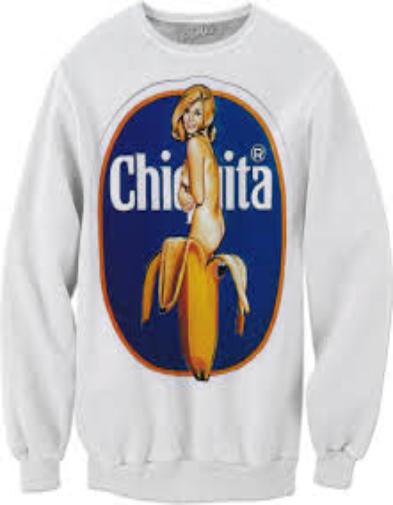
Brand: Chiquita
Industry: Clothes